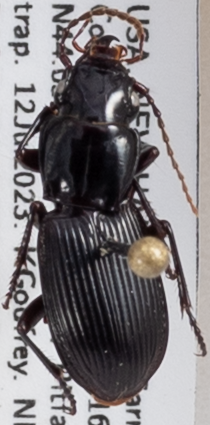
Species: Pterostichus rostratus
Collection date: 2023-07-12
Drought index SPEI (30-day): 1.834
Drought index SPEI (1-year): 1.28
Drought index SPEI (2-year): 0.438